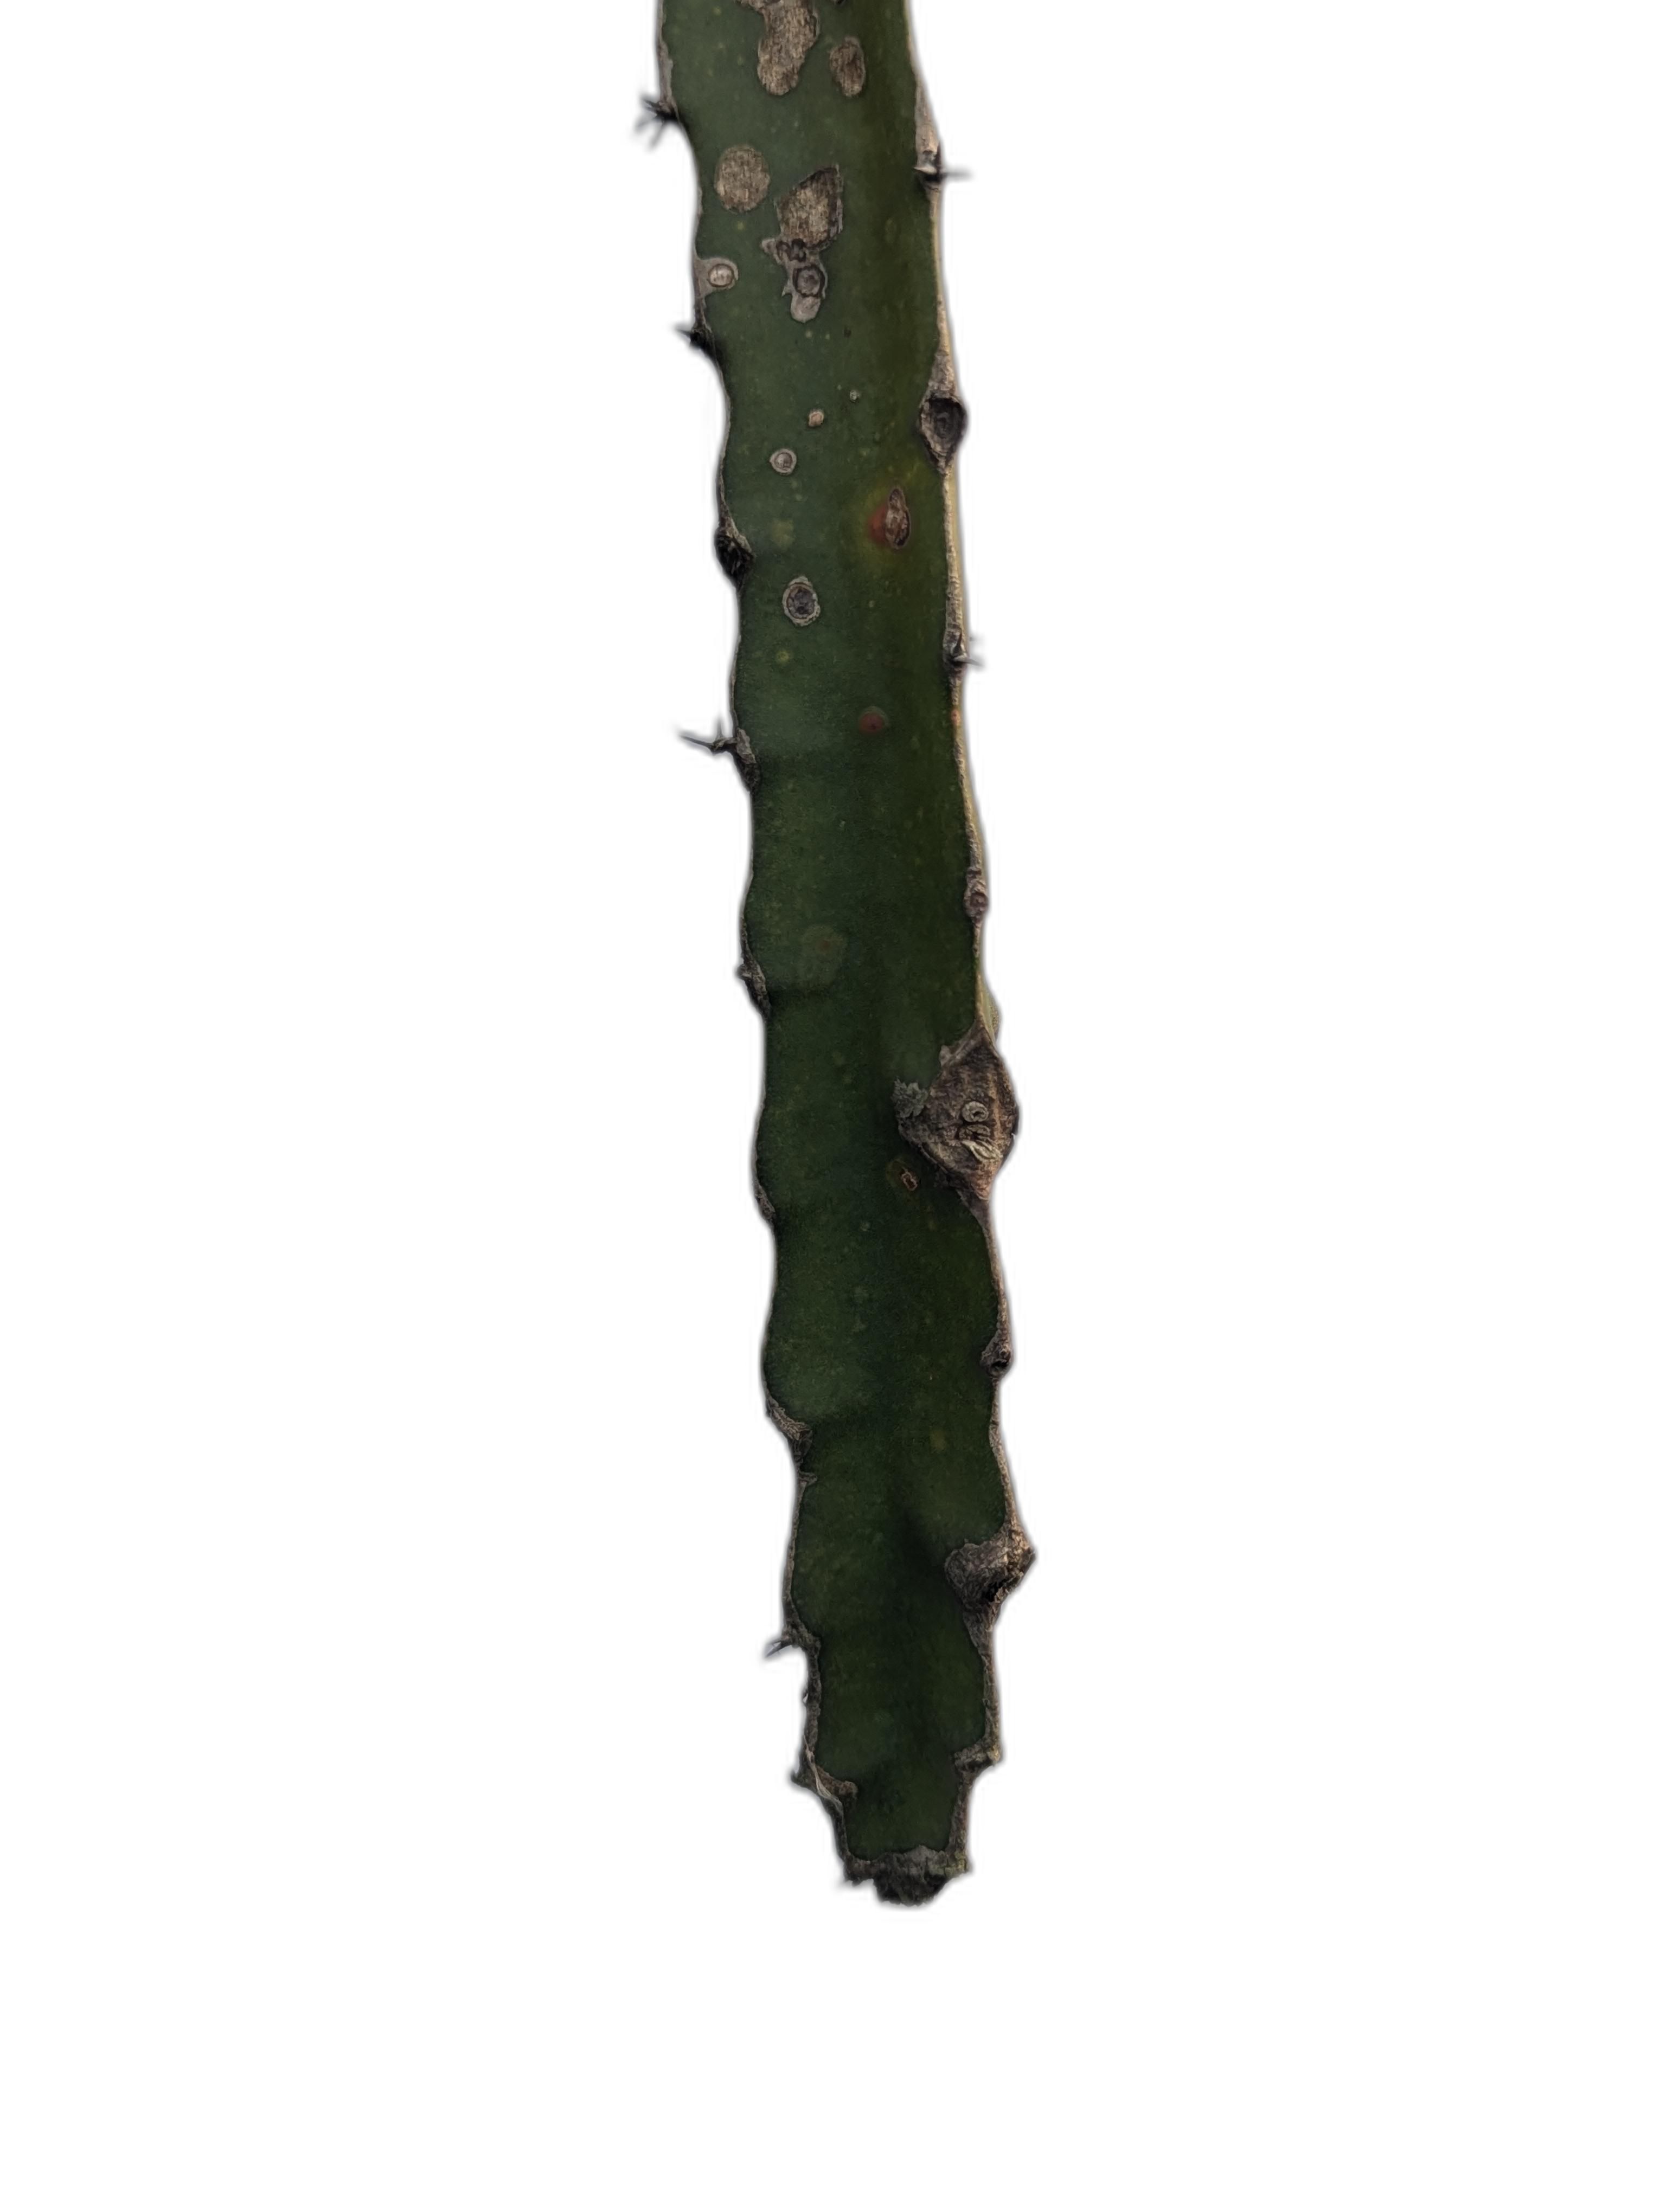
Label: Bad leaf